Abhijaan (2022 film)

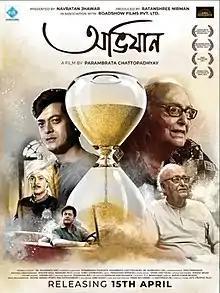
Theatrical release poster

Abhijaan is a 2022 Indian Bengali-language biographical film directed by Parambrata Chatterjee. The film is based on the life and works of legendary actor and Bengali icon Soumitra Chatterjee. The central character of Soumitra Chatterjee is played by Jisshu Sengupta along with a supporting cast of Prosenjit Chatterjee, Basabdatta Chatterjee, Q, Paoli Dam, Debshankar Haldar, Sohini Sengupta, Rudranil Ghosh, Tridha Choudhury and Parambrata Chatterjee.